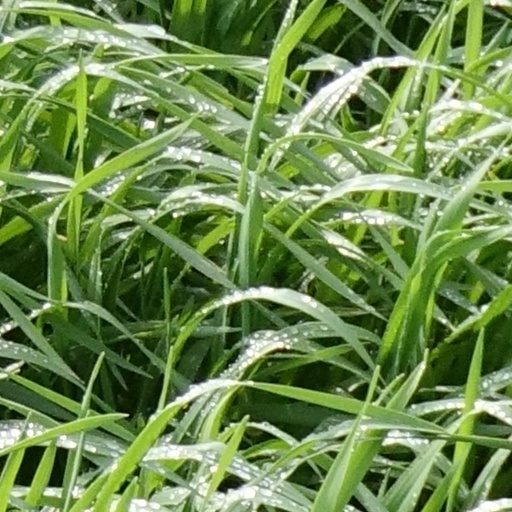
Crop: wheat